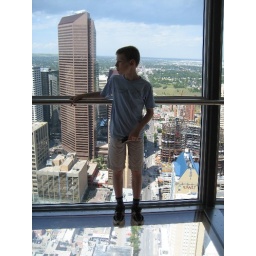
Standing on the glass floor in the Calgary Tower, with Centre Street at his left shoulder